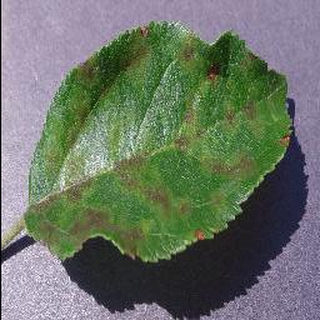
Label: apple_apple_scab